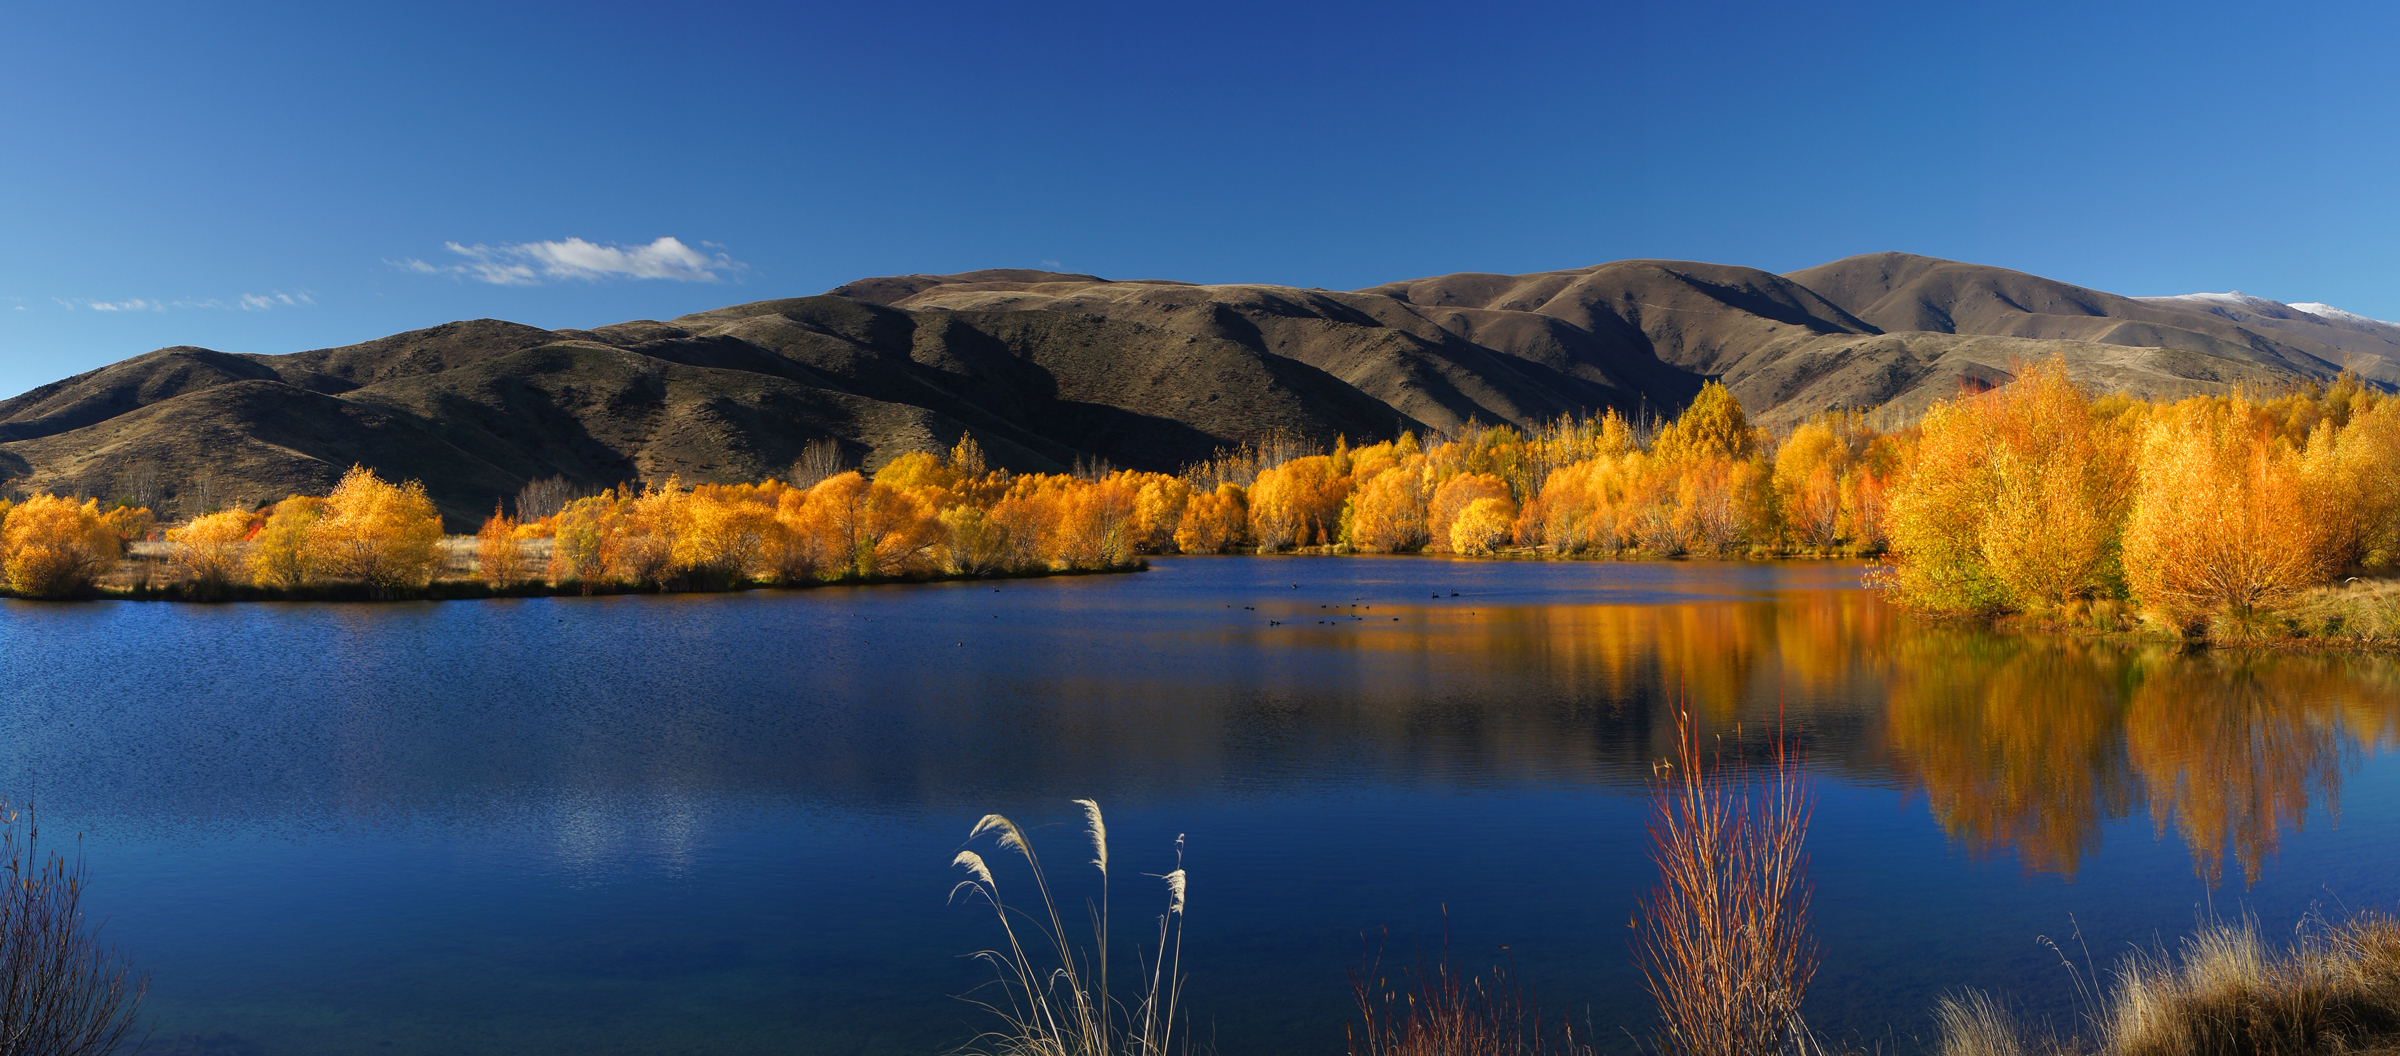
reflection, natural landscape, nature, body of water, sky, wilderness, lake, tarn, water, mountain, natural environment, lake district, loch, tree, mountain range, nature reserve, landscape, bank, water resources, morning, leaf, river, reservoir, hill, national park, highland, fell, calm, autumn, photography, cloud, panorama, plant, pond, alps, evening, watercourse, horizon, larch, mount scenery, inlet, grassland